George Ducas

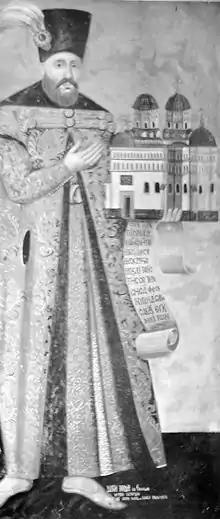
Ducas on a mural of the Cetățuia Monastery

George Ducas ( – 31 March 1685) was the prince (voivode) of Moldavia (1665–1666, 1668–1672, 1678–1684) and the prince of Wallachia (1674–1678). He also served as the hetman of Ottoman Ukraine (1681–1683).